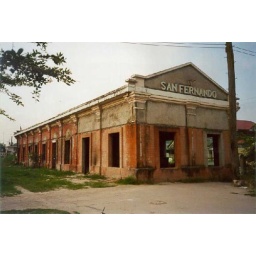
Place where WWII POWs were packed in box cars enroute to Camp O' Donnell